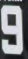
Number: 9